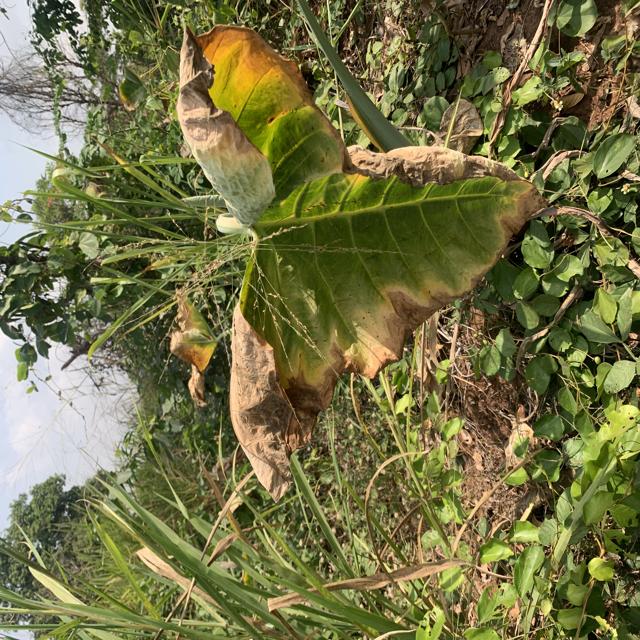
Label: Mid_Blight